Craspedodon

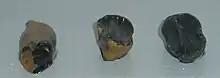
IRSN R 59 (left), a tooth from ISRNB R. 58 (middle) and IRSN R 105 (right)

In 1883 Belgian paleontologist Louis Dollo described the fauna found in the Late Cretaceous of Belgium near Lonzée, naming the theropod species "Megalosaurus lonzeensis" and the new herbivorous dinosaur "Craspedodon lonzeensis". Dollo identified "Craspedodon" from three teeth in the collections of the Museum of Natural Sciences in Brussels, from the Lonzée Member, finding the most similarities with species of "Iguanodon" amongst ornithischians. The genus name is a reference to the strong ridges that cross the teeth, while the species name is a reference to the locality where it was found. Dollo specified the Lonzée Member as being middle Senonian in age, which is now understood to be Coniacian to Santonian.